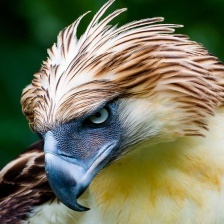
Species: PHILIPPINE EAGLE
Scientific name: PITHECOPHAGA JEFFERYI